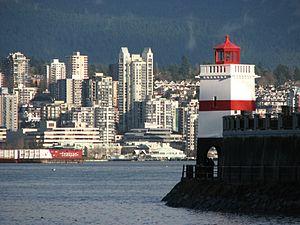
Le phare de Brockton Point est un phare situé sur Brockton Point dans le Parc Stanley à Vancouver dans le District régional du Grand Vancouver, au Canada.